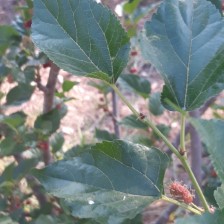
Variety: ChiangMai60